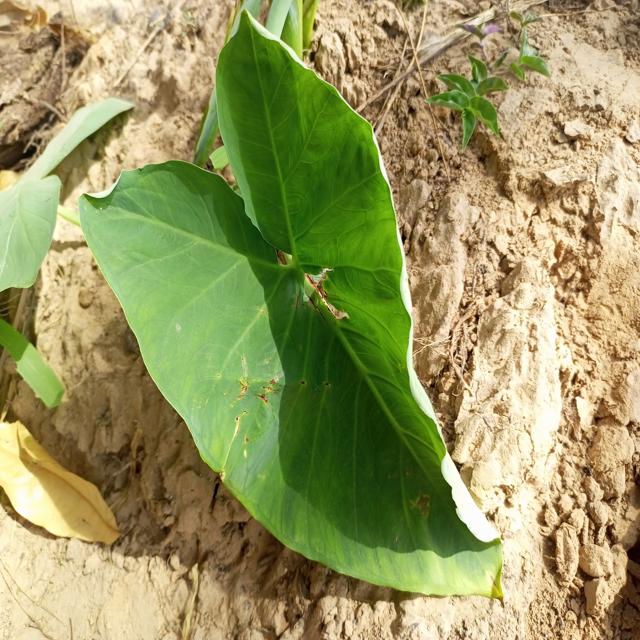
Label: Early_Blight